Germination

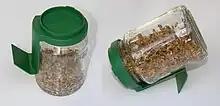
Germination glass (glass sprouter jar) with a plastic sieve-lid

Germination is usually the growth of a plant contained within a seed resulting in the formation of the seedling. It is also the process of reactivation of metabolic machinery of the seed resulting in the emergence of radicle and plumule. The seed of a vascular plant is a small package produced in a fruit or cone after the union of male and female reproductive cells. All fully developed seeds contain an embryo and, in most plant species some store of food reserves, wrapped in a seed coat. Dormant seeds are viable seeds that do not germinate because they require specific internal or environmental stimuli to resume growth. Under proper conditions, the seed begins to germinate and the embryo resumes growth, developing into a seedling.